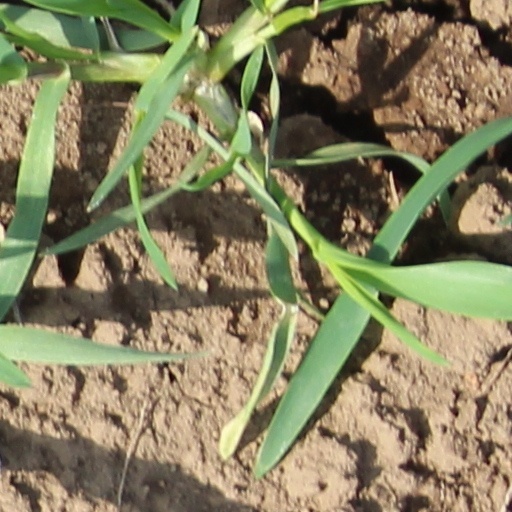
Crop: wheat